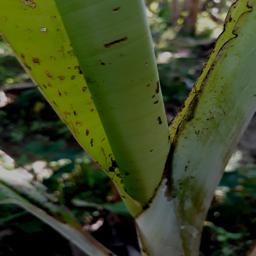
Label: BANANA APHIDS